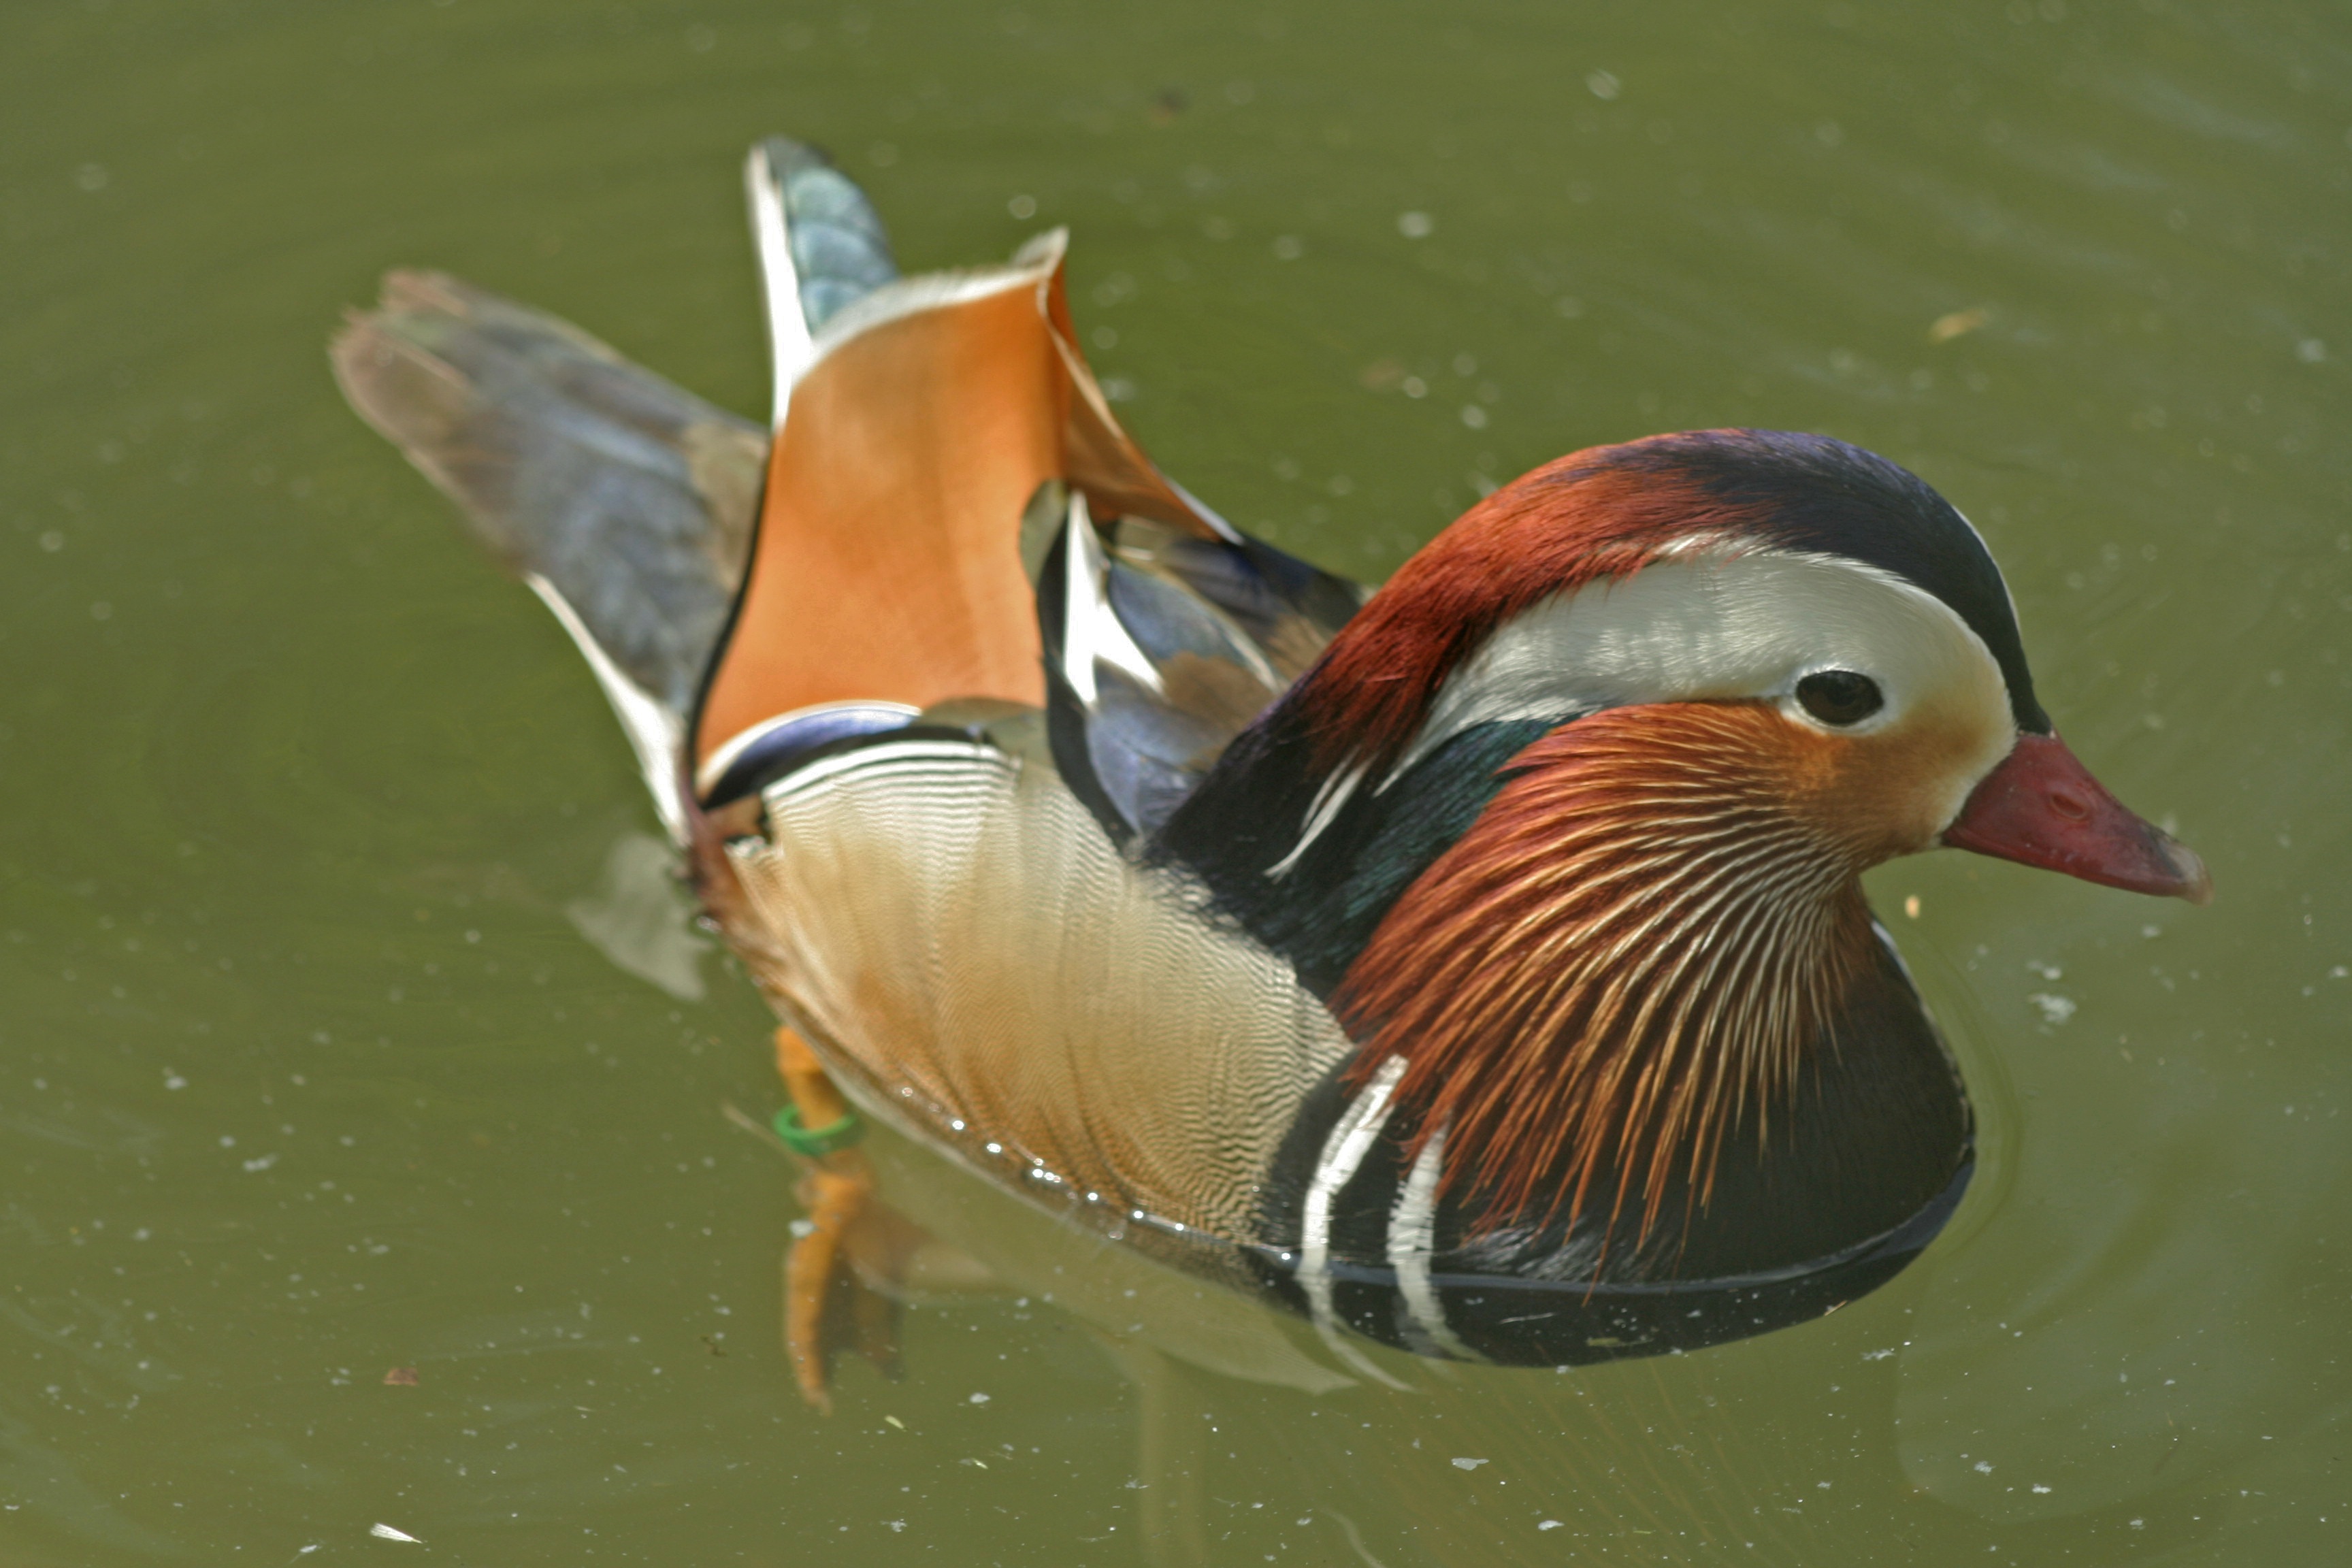
water, nature, bird, wing, lake, wildlife, beak, fowl, fauna, swimming, poultry, duck, teal, vertebrate, waterfowl, water bird, mallard, canard, ducks geese and swans, mandarinkacsa